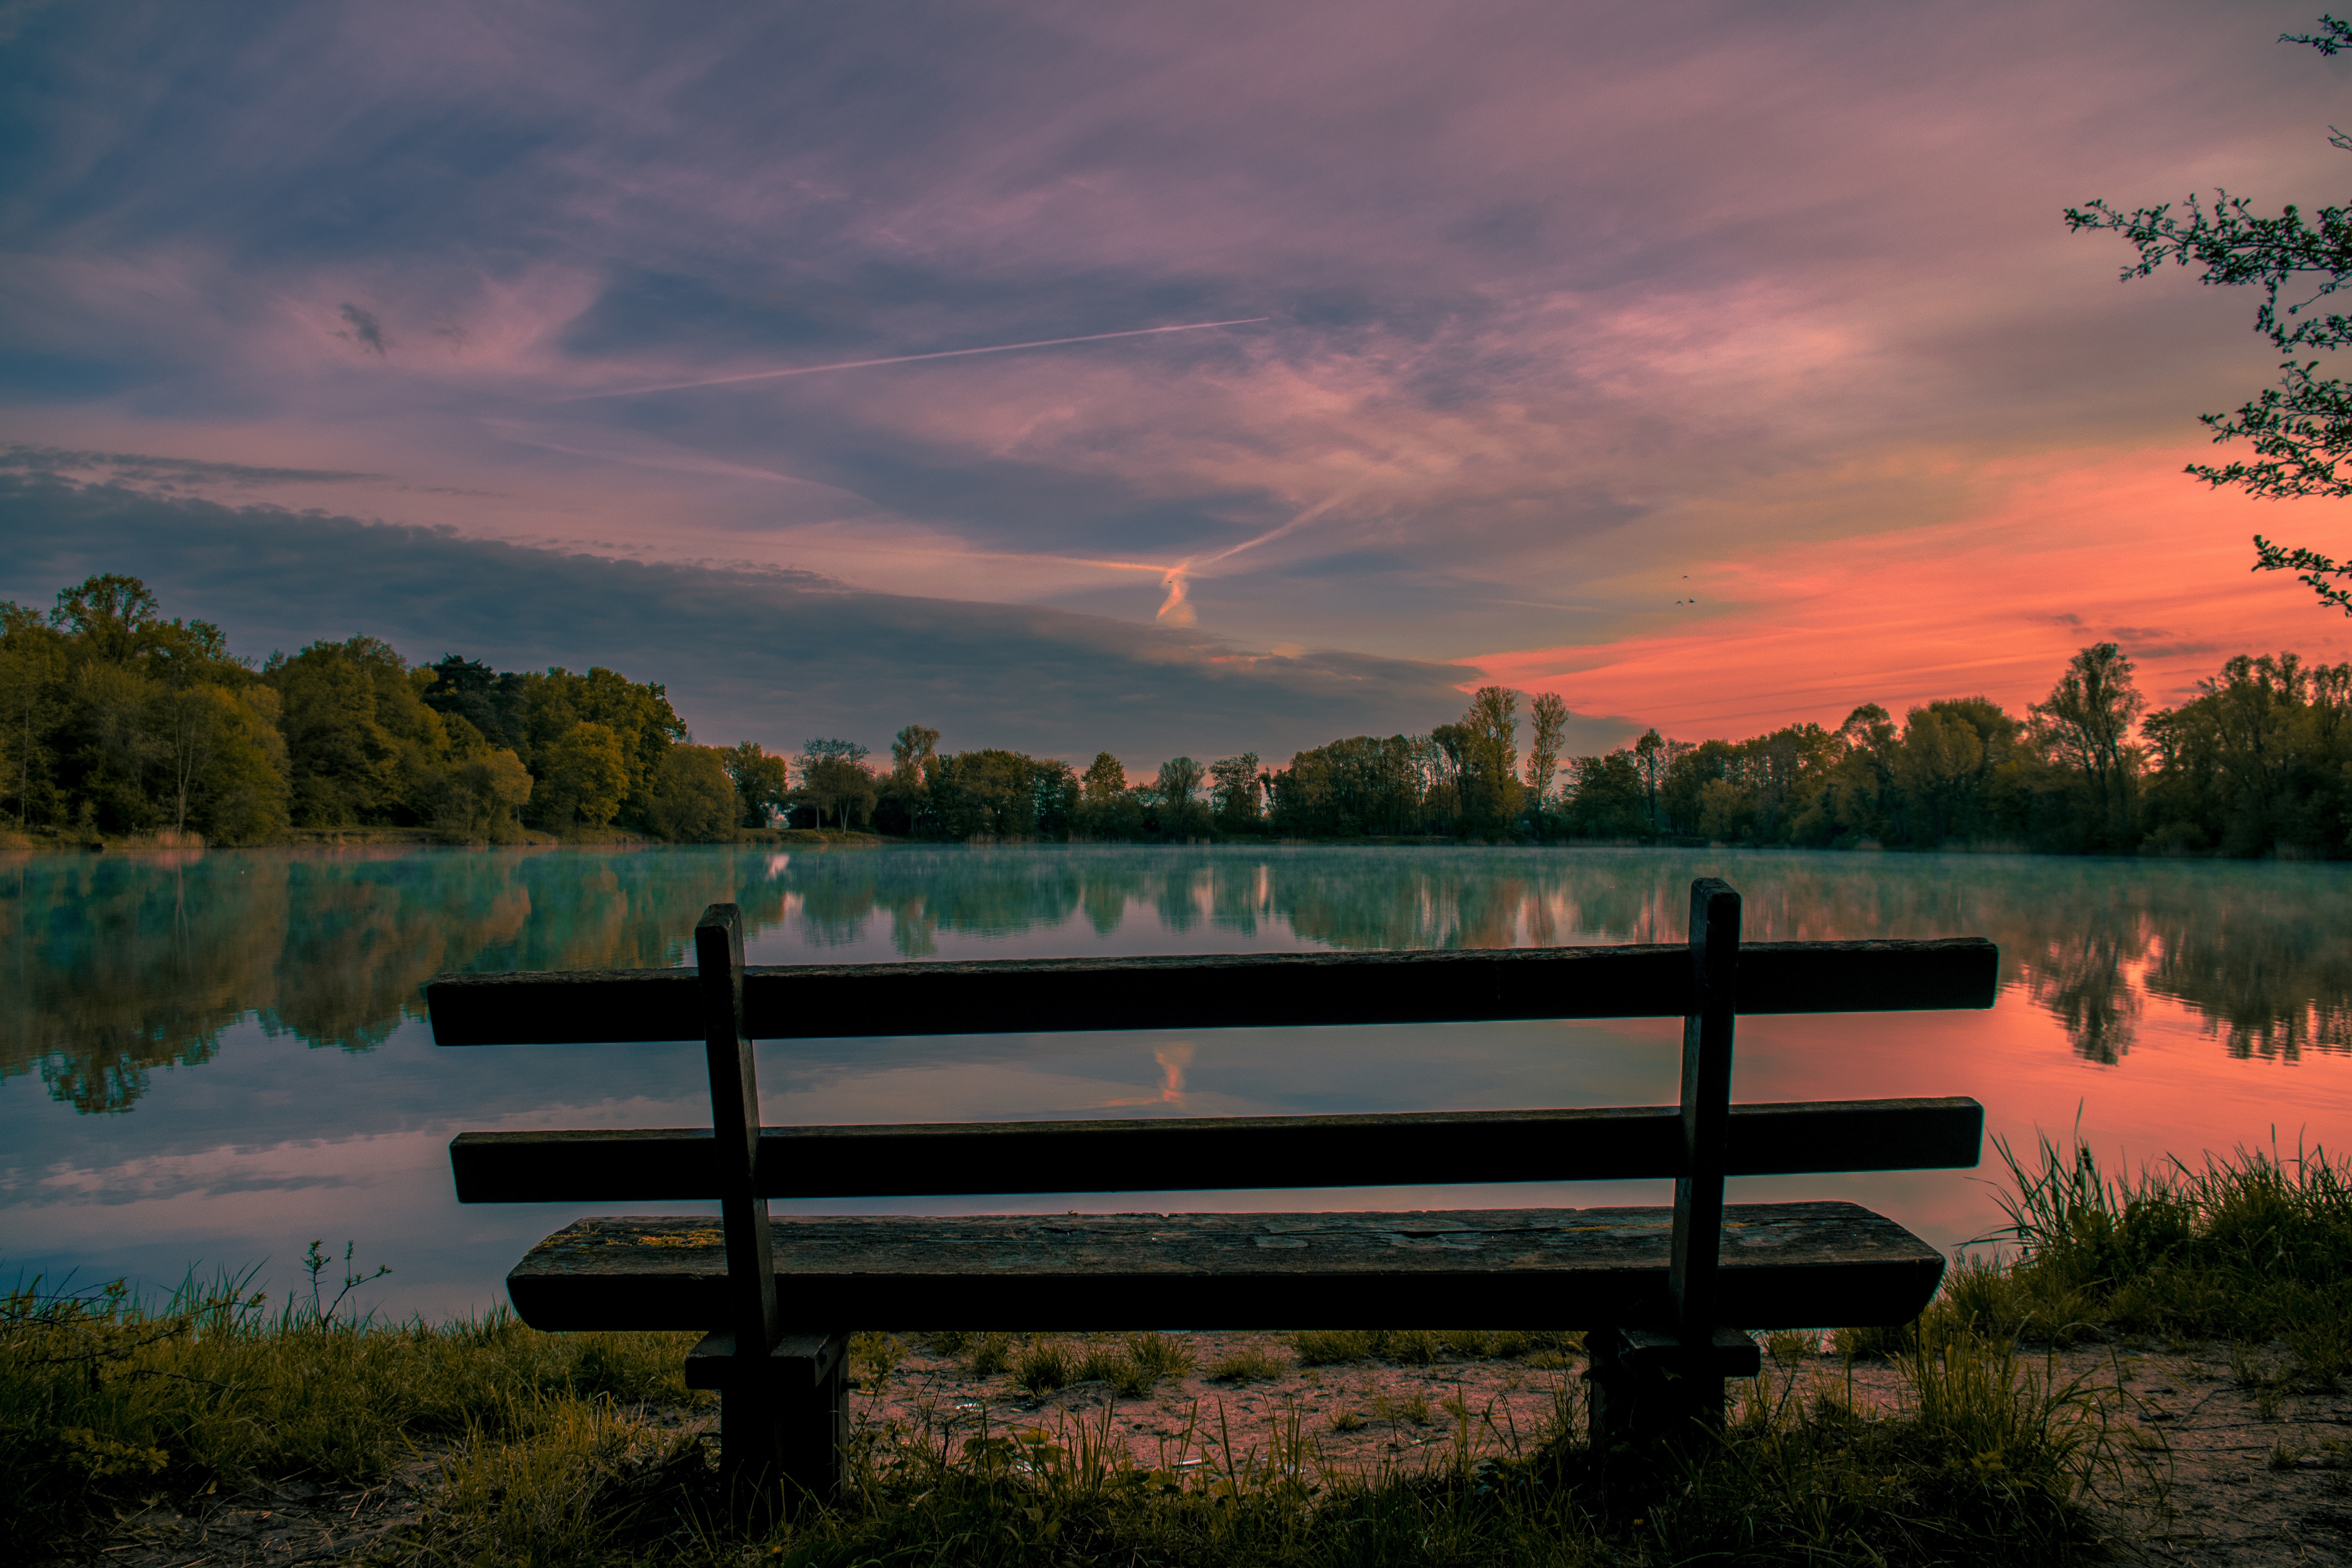
tree, nature, horizon, cloud, sky, sunrise, sunset, morning, lake, dawn, river, dusk, evening, reflection, reservoir, loch, atmospheric phenomenon